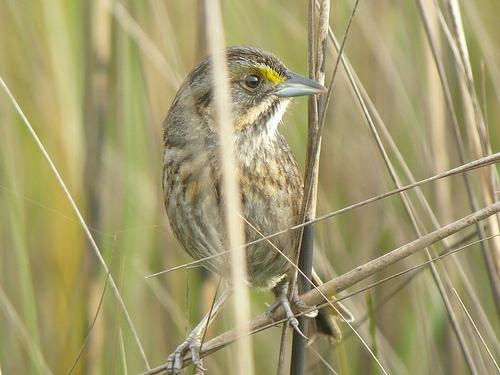
A photo of a seaside sparrow